Place Bou Jeloud

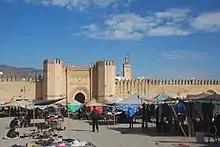
Bab Chorfa and the market on the northern side of the square.

The square is bordered by Bab Mahrouk and the city walls of Fes el Bali to the west, by the Kasbah en-Nouar to the north (including the Bab Chorfa gate), and by the former Kasbah Bou Jeloud to the south. To the south today is also the Lycée Moulay Idris, Morocco's first "modern" secondary school, founded in 1917. The Bou Jeloud Mosque, established in the Almohad period, also stands nearby to the southeast, on the site of the former Kasbah Bou Jeloud.